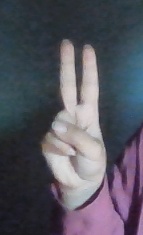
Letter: taa